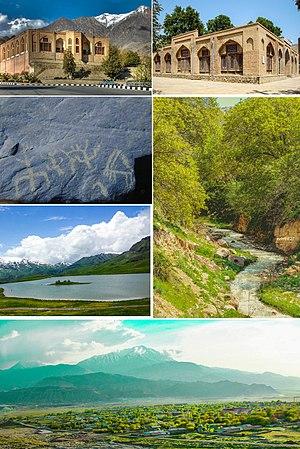
Ordoubad est une ville et municipalité de la République autonome de Nakhitchevan en Azerbaïdjan. C'est la capitale du raïon d'Ordoubad.